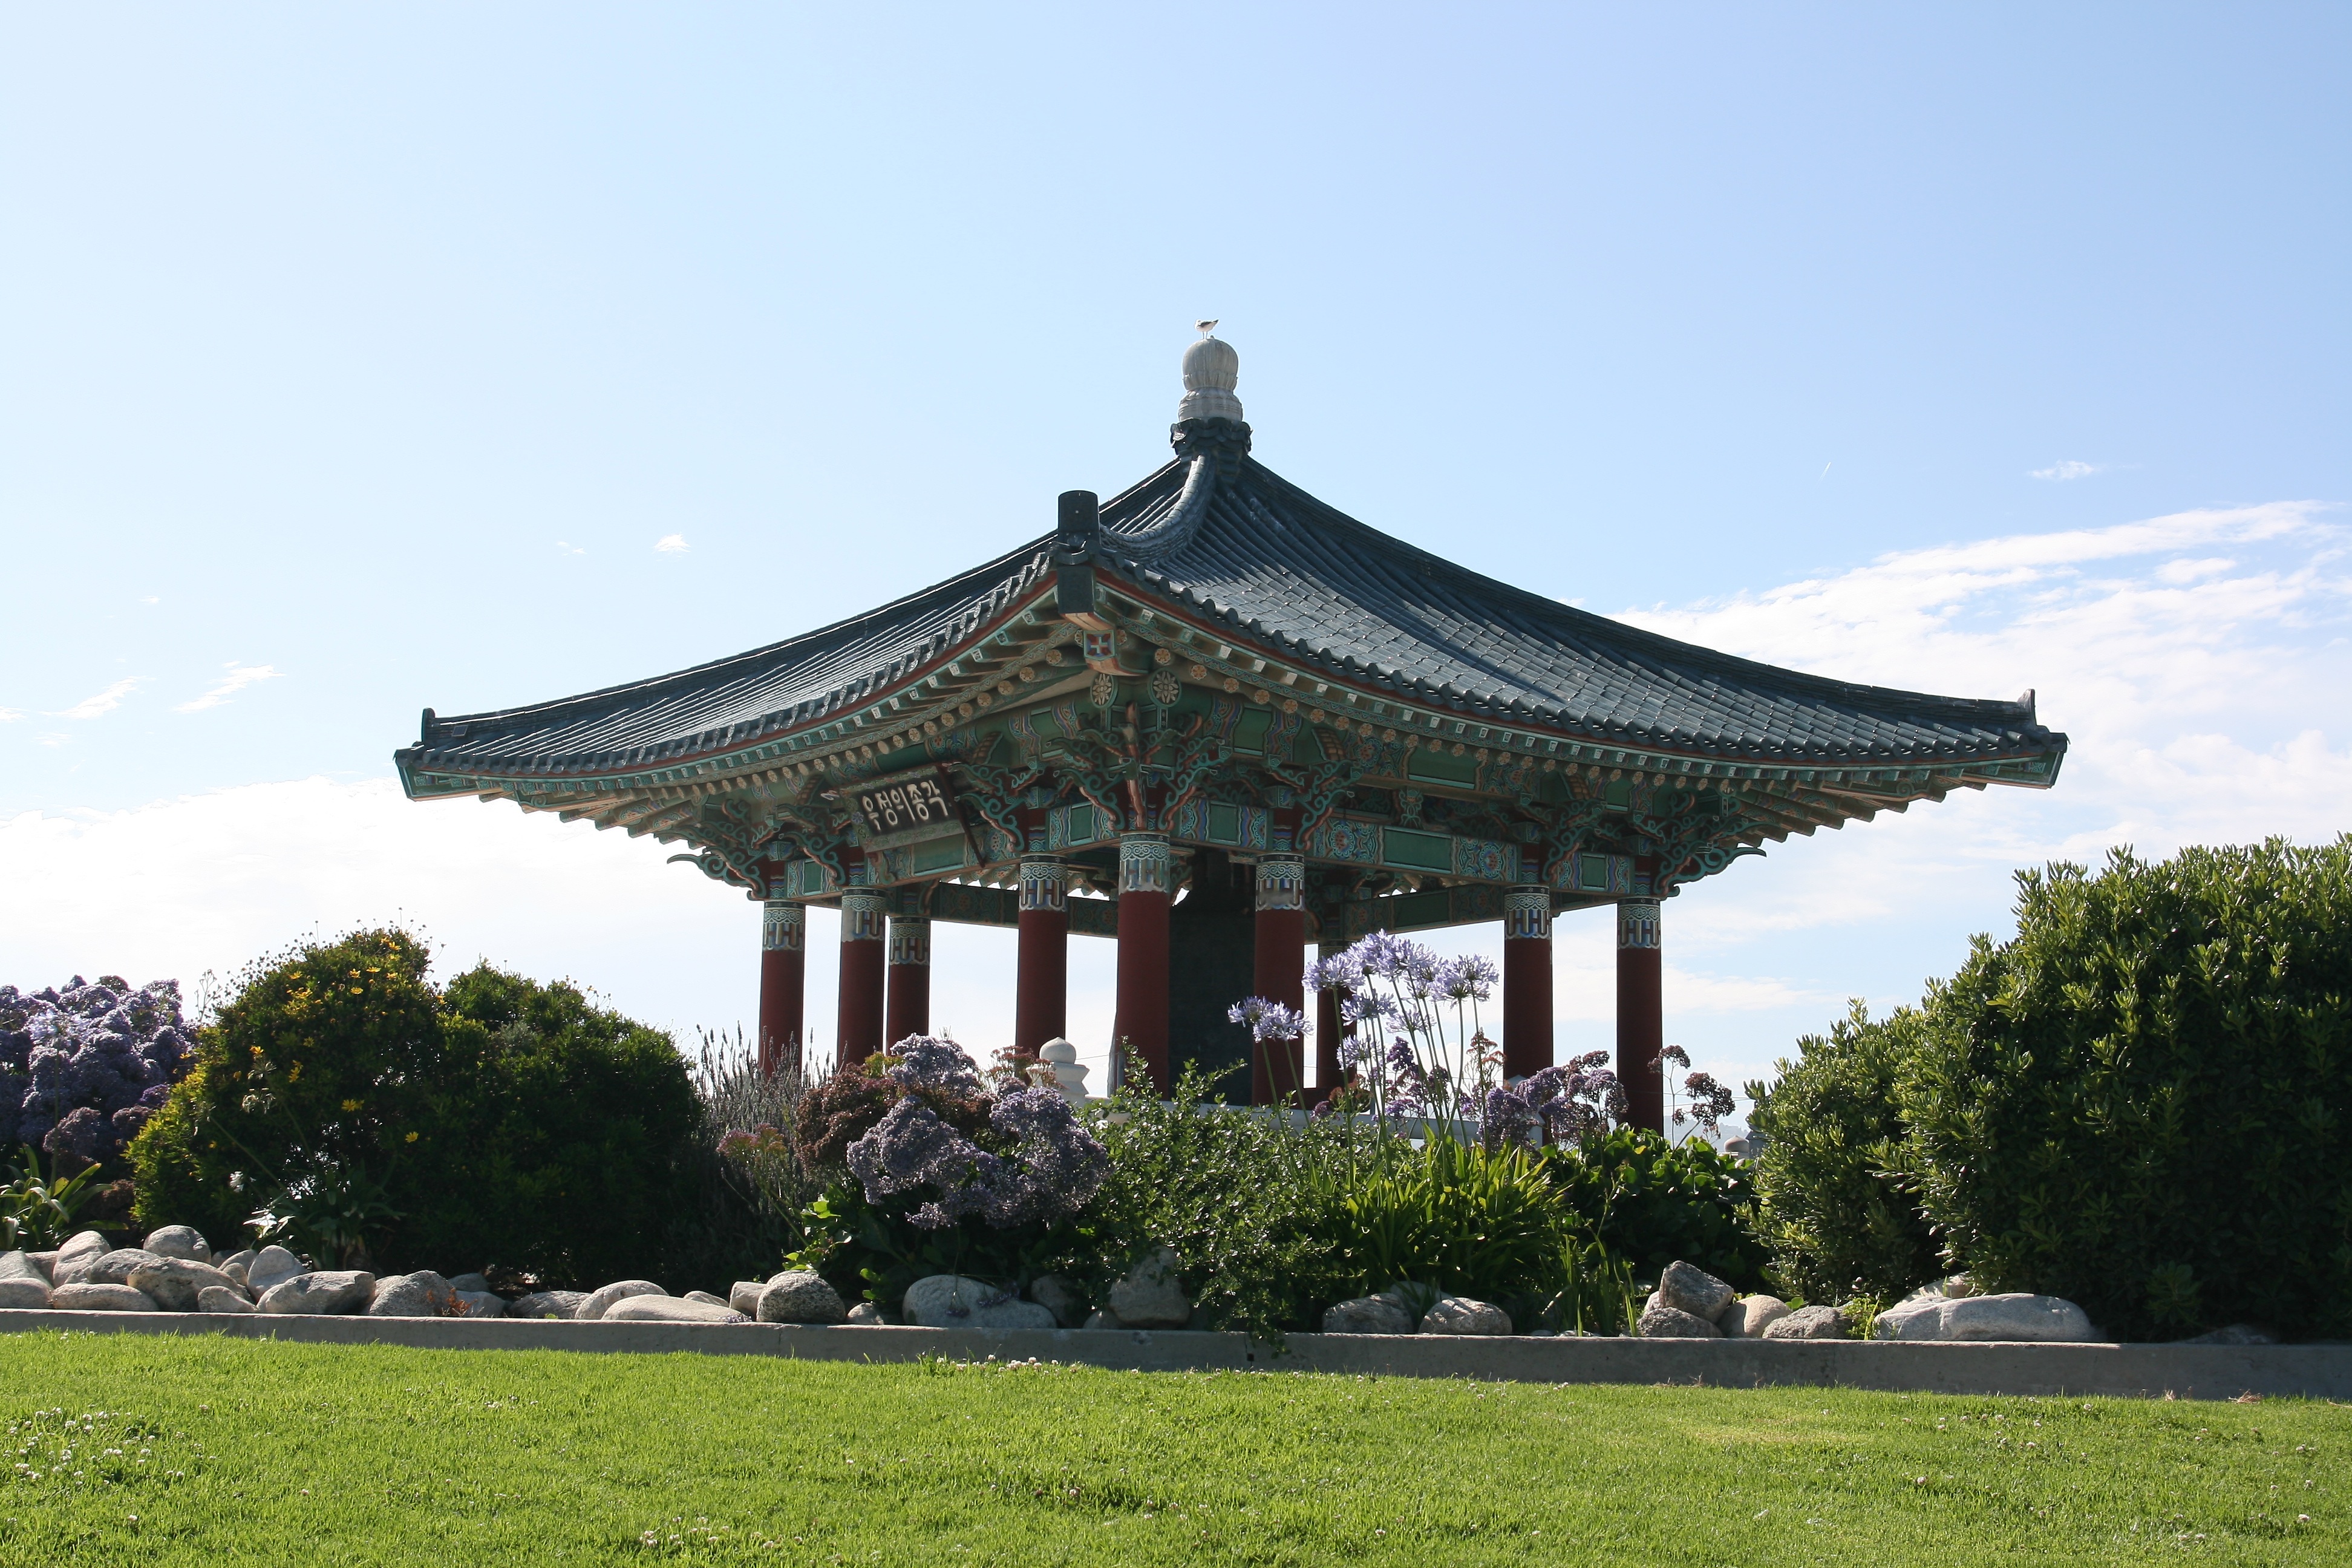
architecture, building, palace, tower, landmark, gazebo, friendship, historic, tourism, california, place of worship, temple, pavilion, shrine, chinese architecture, pagoda, korean, san pedro, the korean bell of friendship, historic site, shinto shrine